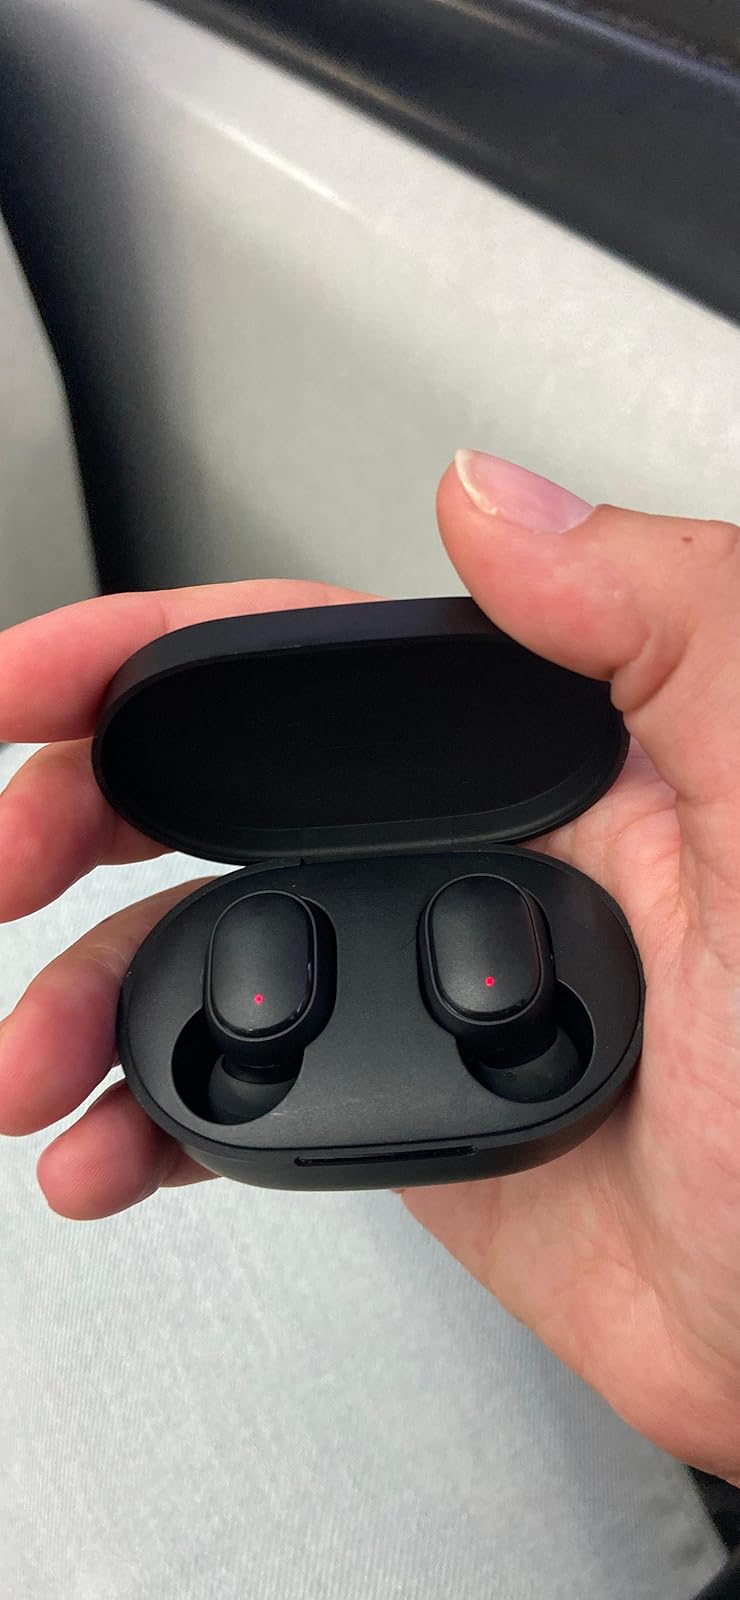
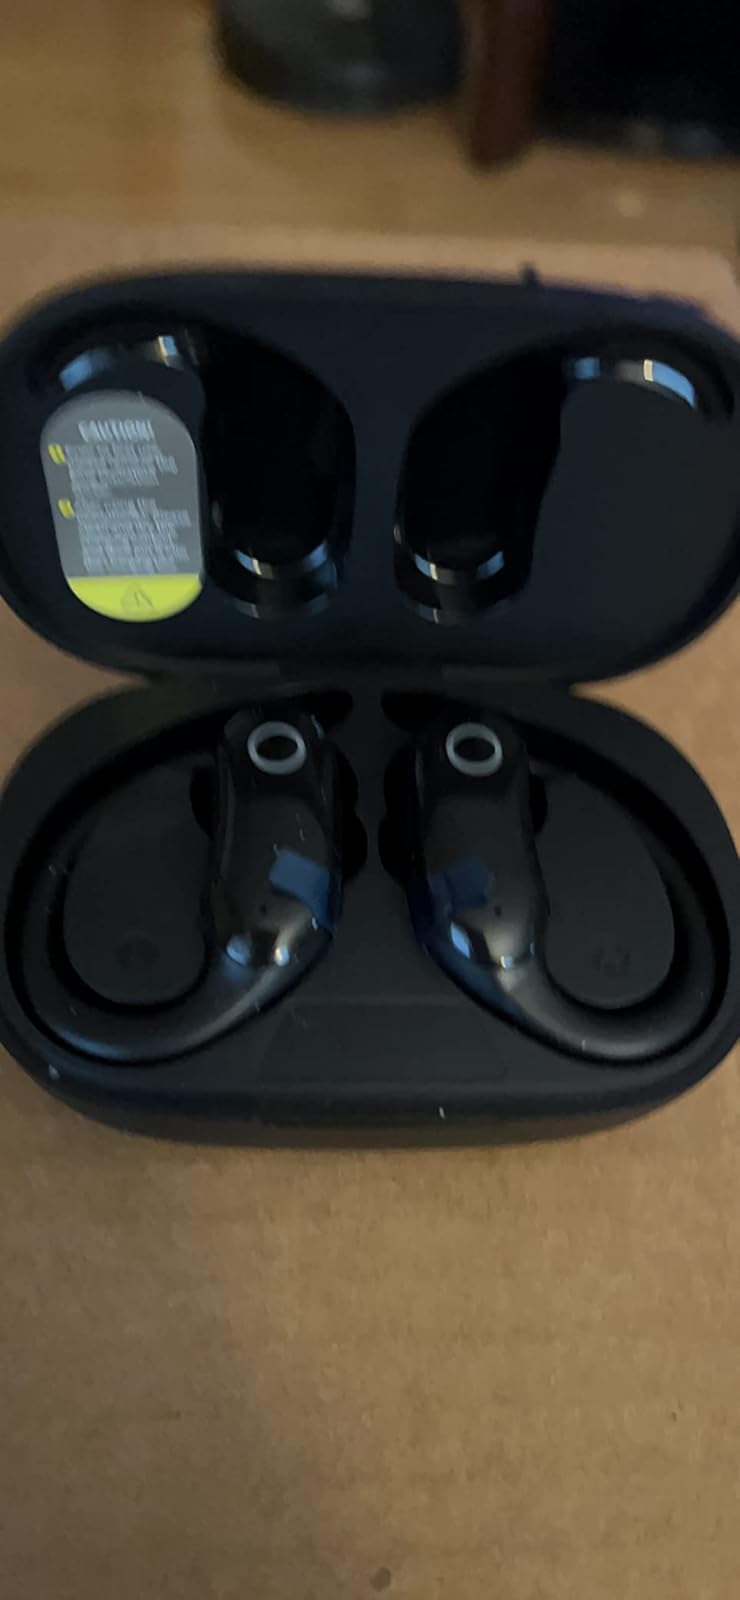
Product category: earbuds
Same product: no